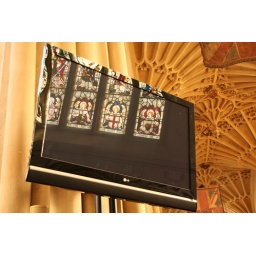
Stained glass reflected in a television screen, Bath Abbey